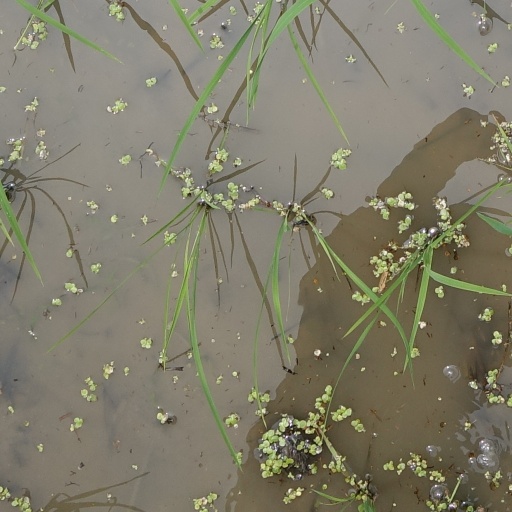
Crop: rice